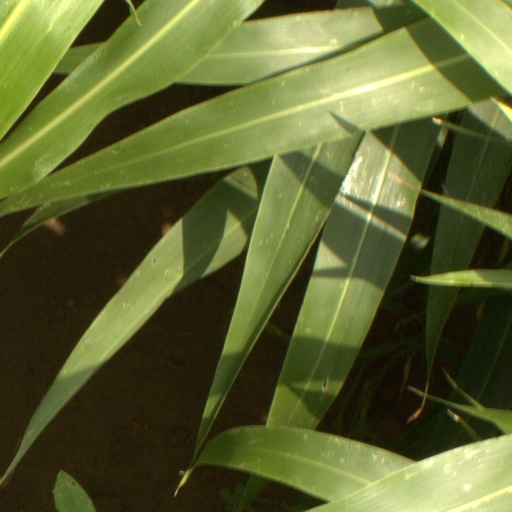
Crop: sorghum